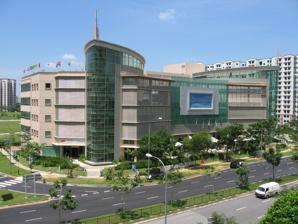
Building: Sengkang Community Club
Country: Malaysia
Year built: 2004
Community and Commercial in Sengkang Square, Singapore Sengkang Community Hub 盛港社区中心 General information Status Occupied Type Community and Commercial Architectural style Low-rise Location 2 Sengkang Square, Singapore 545025 Coordinates 1°23′33″N 103°53′40″E / 1.39250°N 103.89444°E / 1.39250; 103.89444 Technical details Floor count 5 with a basement car park Sengkang Community Hub ( Simplified Chinese : 盛港社区中心) is an amenity centre in Sengkang , within the North-East Region of Singapore . The amenity centre is located in the town centre of Sengkang New Town . It serves to provide a one-stop access to community , educational , health care , security and counselling services for the residents of Sengkang New Town. The building, which was completed in 2004, houses a neighbourhood police centre, a Singapore Post post office , a People's Association community club , a SingHealth polyclinic , a Kandang Kerbau Women's and Children's Hospital women's clinic, and a Singapore Anti-Narcotics Association office. Sengkang Community Hub, and its community club and neighbourhood police centre, were officially opened by Teo Chee Hean , Minister for Defence and Member of Parliament for Pasir Ris-Punggol Group Representation Constituency , on 10 December 2005. Sengkang Community Hub is well-served by public transport , being located near the Sengkang MRT/LRT station , the Sengkang Bus Interchange and the Compassvale Bus Interchange . It is located next to Compass One Shopping Centre. Facilities Sengkang Community Hub currently houses the following community facilities: KK Women's Clinic @ Sengkang - opened in April 2005 Sengkang Central Constituency Office Sengkang Polyclinic (Singhealth) - started operations on 12 January 2005 Sengkang Neighbourhood Police Centre - opened on 4 October 2004 Sengkang Community Club - began operations in December 2004 Singapore Anti-Narcotics Association (SANA) - opened on 29 January 2005 Singapore Post - opened on 7 February 2005 Notes and references